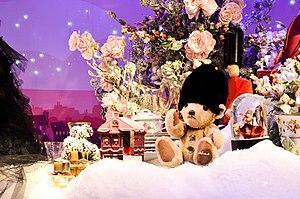
Les Galeries Lafayette Haussmann sont un grand magasin de Paris situé boulevard Haussmann dans le neuvième arrondissement. En 2014, le magasin a réalisé 1,8 milliard d'euros de chiffre d'affaires, devançant Harrods à Londres, Bloomingdale's à New York et Isetan à Tokyo. Il appartient à la branche Galeries Lafayette/Nouvelles Galeries du Groupe Galeries Lafayette.